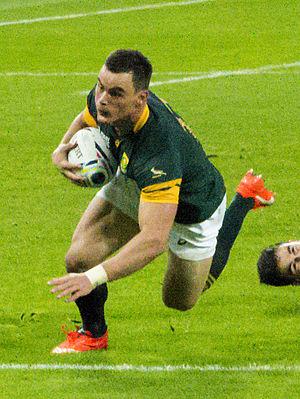
Jesse Kriel, né au Cap le 15 février 1994, est un international sud-africain de rugby à XV jouant au poste de centre pour les Blue Bulls en Currie Cup et pour la franchise des Bulls en Super Rugby.